Cnidocyte

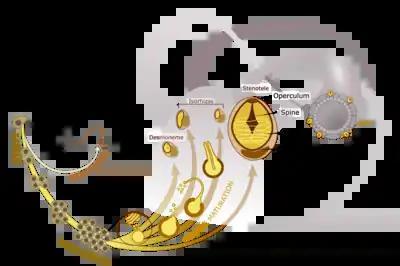
Overview of the development of the 4 different capsule types of Hydra polyps.

In Hydra polyps, cnidocytes differentiate from a specific population of stem cells, the interstitial cells (I-cells) located within the body column. Developing nematocysts first undergo multiple rounds of mitosis without cytokinesis, giving rise to nematoblast nests with 8, 16, 32 or 64 cells. After this expansion phase, nematoblasts develop their capsules. Nests separate into single nematocysts when the formation of the capsule is complete. Most of them migrate to the tentacles where they are incorporated into battery cells, which hold several nematocysts, and neurons. Battery cells coordinate firing of nematocysts.